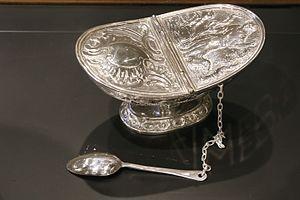
Navette à encens en argent partiellement vermeillé, parti du trésor de Saint-Jean-du-Doigt.
Le trésor de Saint-Jean-du-Doigt est un ensemble de pièces d'orfèvrerie fabriquées entre les XVᵉ siècle et XVIIIᵉ siècle, vouées au culte catholique et affectées à l’église Saint-Jean-Baptiste de Saint-Jean-du-Doigt, dans le Finistère.